Ectotherm

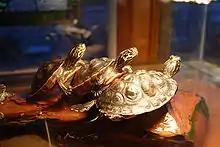
"Pseudemys" turtles (shown here basking for warmth) are ectothermic.

An ectotherm, more commonly referred to as a "cold-blooded animal", is an animal in which internal physiological sources of heat, such as blood, are of relatively small or of quite negligible importance in controlling body temperature. Such organisms (frogs, for example) rely on environmental heat sources, which permit them to operate at very economical metabolic rates.